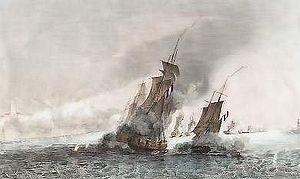
Combat du Tage, 11 juillet 1831. Gravure de 1837
Le combat du Tage est livré le 11 juillet 1831 entre la marine française et les forts qui protègent l'embouchure du Tage et l'entrée de Lisbonne. La flotte française force le passage et réussit à prendre position devant la capitale portugaise.